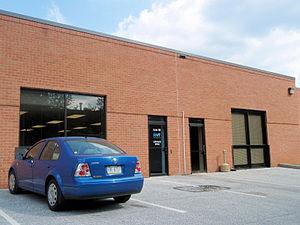
MicroProse Software, également connu comme MicroProse Simulation Software, était une société américaine de développement et d'édition de jeu vidéo. Fondée en 1982 par Sid Meier et Bill Stealey, la compagnie s'est rapidement fait connaître pour ses simulations aériennes, militaires ou automobiles et ses jeux de stratégie. Elle a notamment publié avec succès les créations de Sid Meier, comme Silent Service, Pirates!, Civilization, Risk II et X-COM.